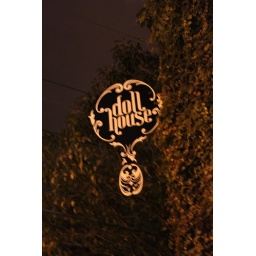
Doll house sign on 18th street in Kansas City Missouri.